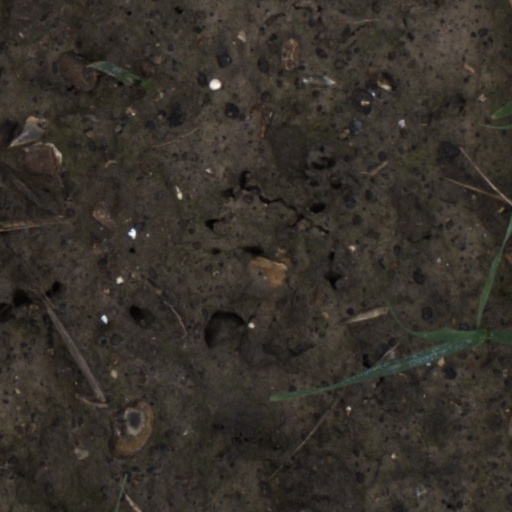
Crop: wheat